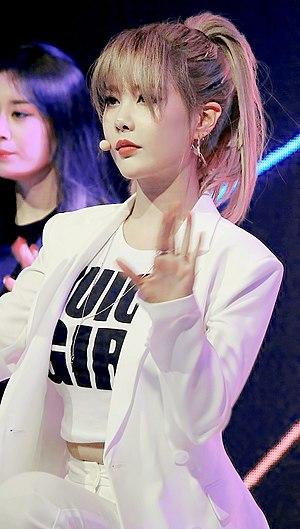
Qri, de son vrai nom Lee Ji-Hyun, née le 12 décembre 1986 à Séoul en Corée du Sud, est une actrice et chanteuse sud-coréenne de K-pop.